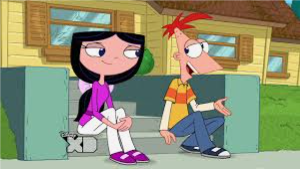
Portrait style: Cartoon Portrait